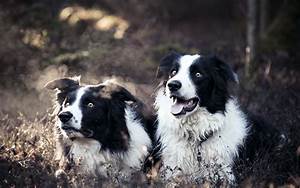
Label: cane